Eddie Thornton

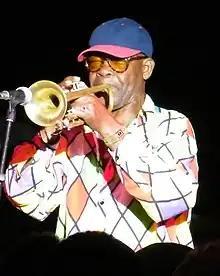
Thornton performing in 2012

Edward Thornton (born 1931), better known as "Tan Tan", is a Jamaican trumpeter, whose career began in the 1950s.